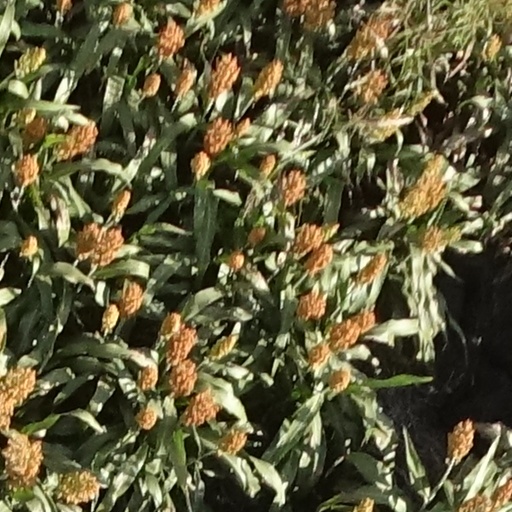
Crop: sorghum